Ed Rose (lyricist)

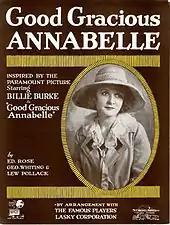
Sheet music cover for "Good Gracious Annabelle"

Ed's Brother, Eugene Smackels (1870–1939), was a singer, vaudevillian actor, and alumnus of Northwestern University.